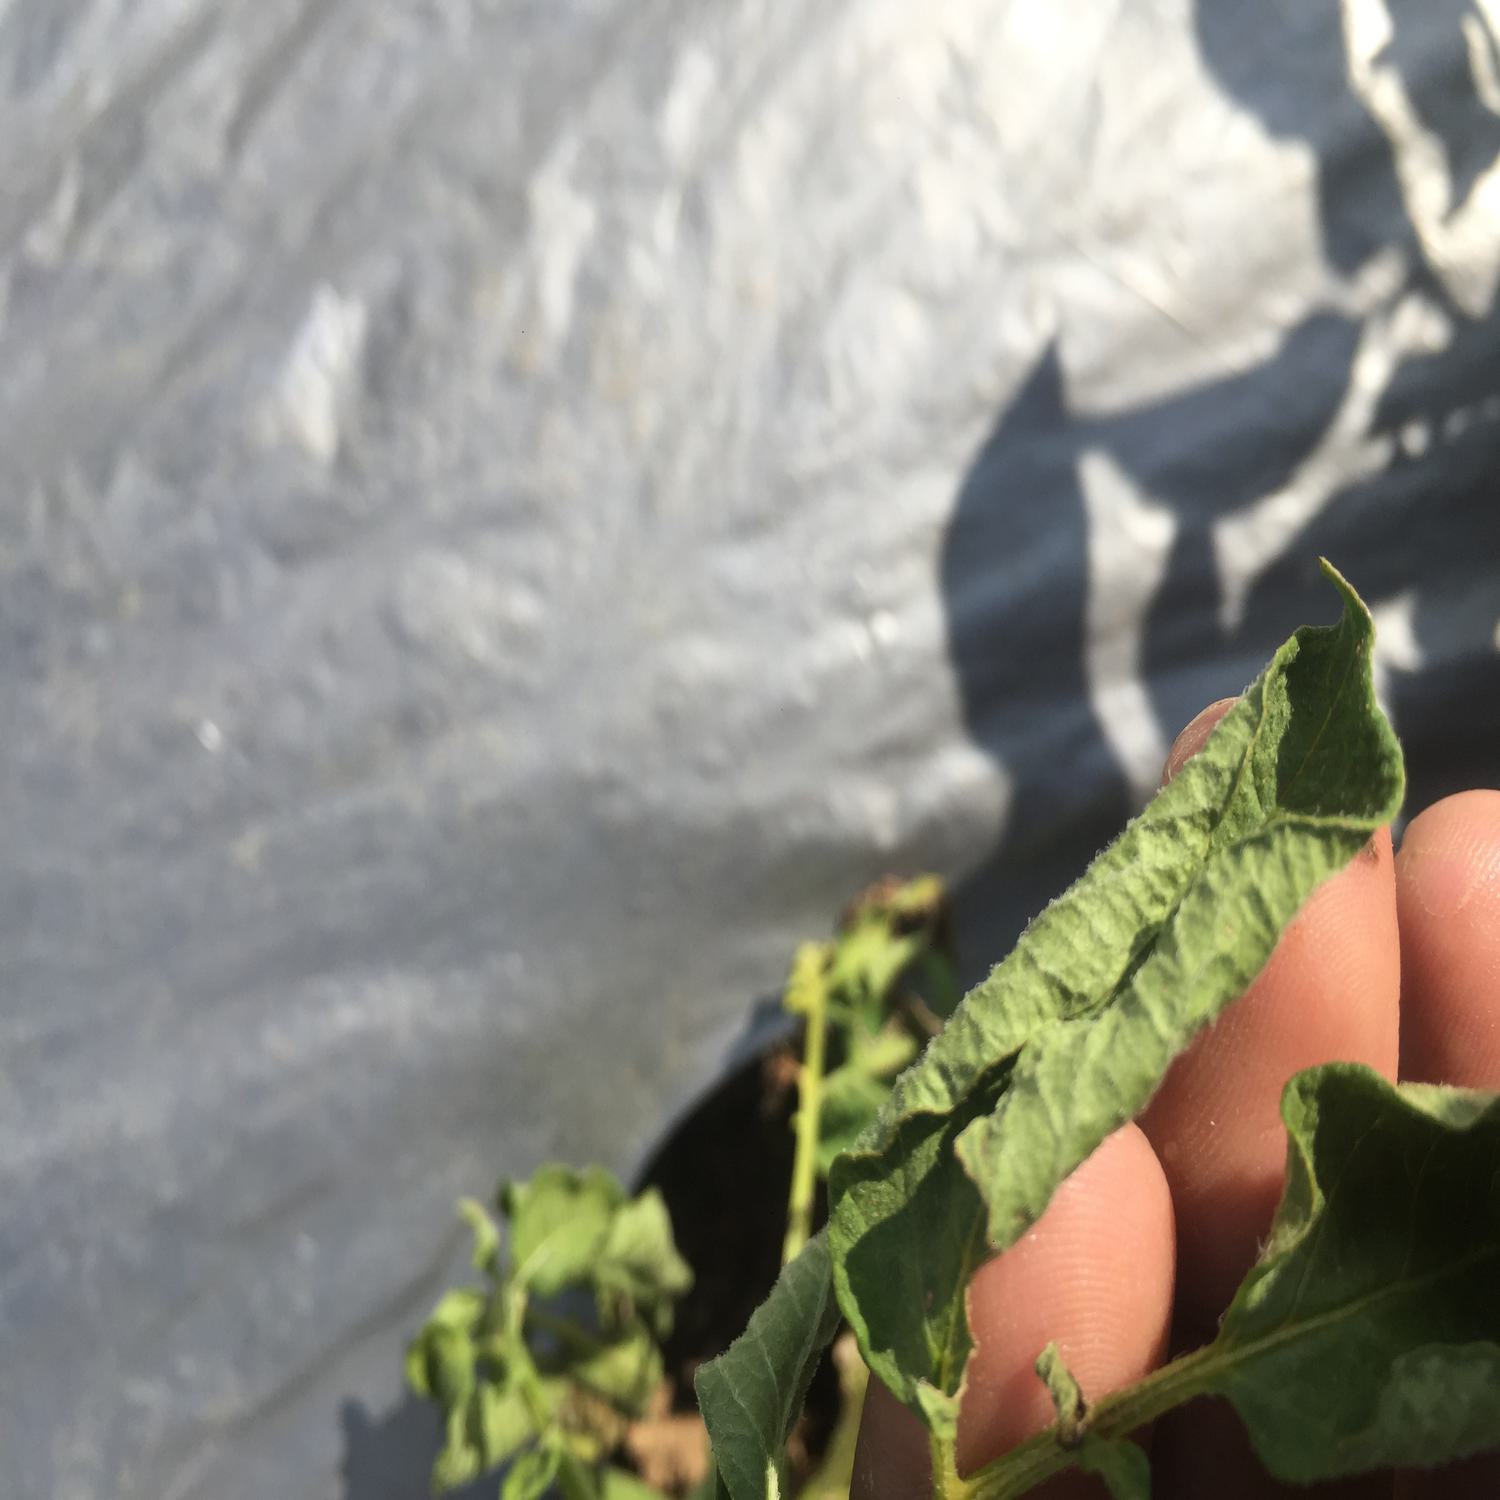
Etiqueta: Pudricion_Parda